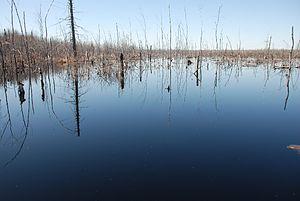
Les tourbières de Terrebonne sont les plus vastes milieux humides intérieurs de toute la région métropolitaine de Montréal. Elles sont situées à Terrebonne, dans la banlieue nord de la ville de Montréal.